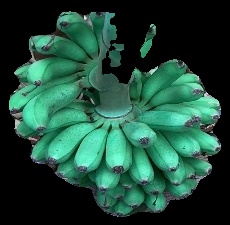
Variety: rasbale
Grade: grade1